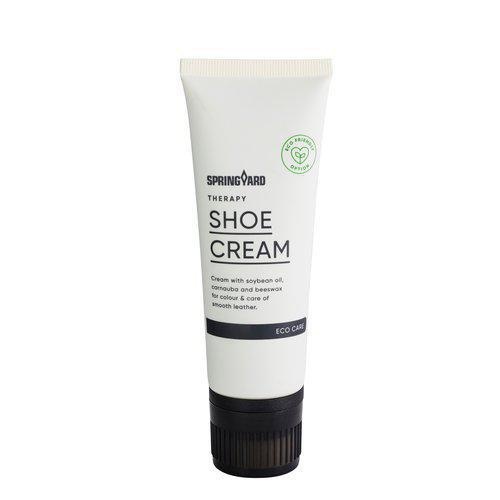
Shoe Cream -ECO friendly Shoe care — 00A
.so-tab { position: relative; width: 100%; overflow: hidden; margin: 25px 0; } .so-tab label { position: relative; display: block; padding: 0 25px 0 0; margin-bottom: 15px; line-height: normal; cursor: pointer; } .so-tab input { position: absolute; opacity: 0; z-index: -1; } .so-tab-content { max-height: 0; overflow: hidden; transition: max-height .35s; } /* :checked */ .so-tab input:checked ~ .so-tab-content { max-height: none; } /* Icon */ .so-tab label::after { position: absolute; right: 0; top: 0; display: block; -webkit-transition: all .35s; -o-transition: all .35s; transition: all .35s; } .so-tab input[type=checkbox] + label::after { content: "+"; } .so-tab input[type=radio] + label::after { content: "\25BC"; } .so-tab input[type=checkbox]:checked + label::after { transform: rotate(315deg); } .so-tab input[type=radio]:checked + label::after { transform: rotateX(180deg); } This smooth natural leather cream contains oils, waterbased pigments and natural waxes that will restore colour, scuffs and scratches. It will protect, provide a bit of shine and nourish the leather. It has a practical built in applicator for an easy non grease application. This is step 2 in the shoe care ritual. Size: 75 ML - Made in China- Table of Contents: Water-based formula containing natural and synthetic waxes and oils, such as carnauba wax and coconut oil. Solvent-free. ARTICLE NUMBER: W5502-00A
Brand: Ten Points AB
Category: Home & Garden > Household Supplies > Shoe Care & Tools > Shoe Polishes & Waxes > Shoe Polishes